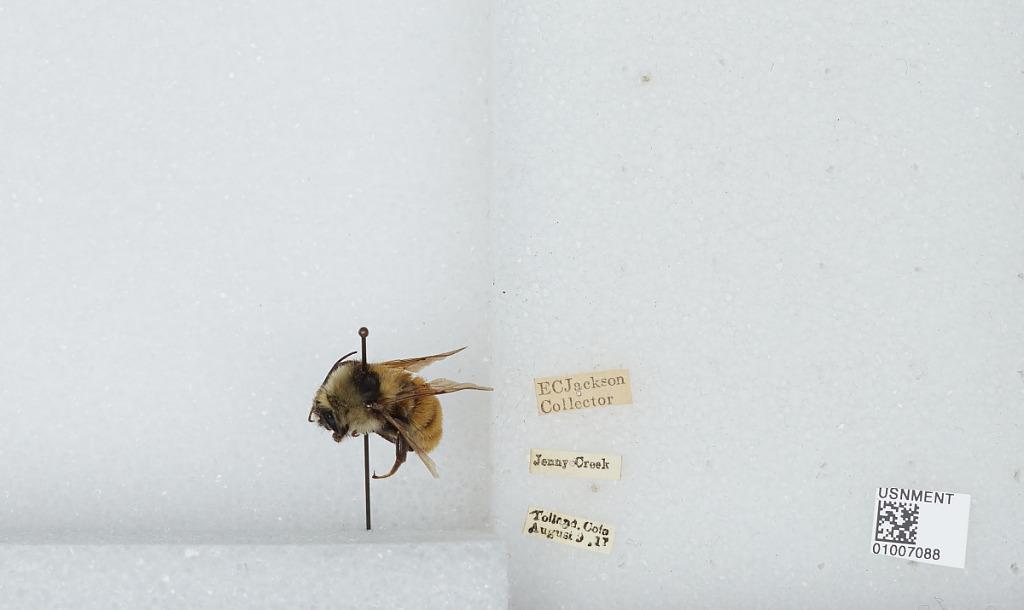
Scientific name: Bombus (Subterraneobombus) appositus Cresson
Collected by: E. Jackson
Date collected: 1917-8-9
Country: United States
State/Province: Colorado
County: Gilpin
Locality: Jenny Creek, Tolland
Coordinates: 39.9083, -105.58